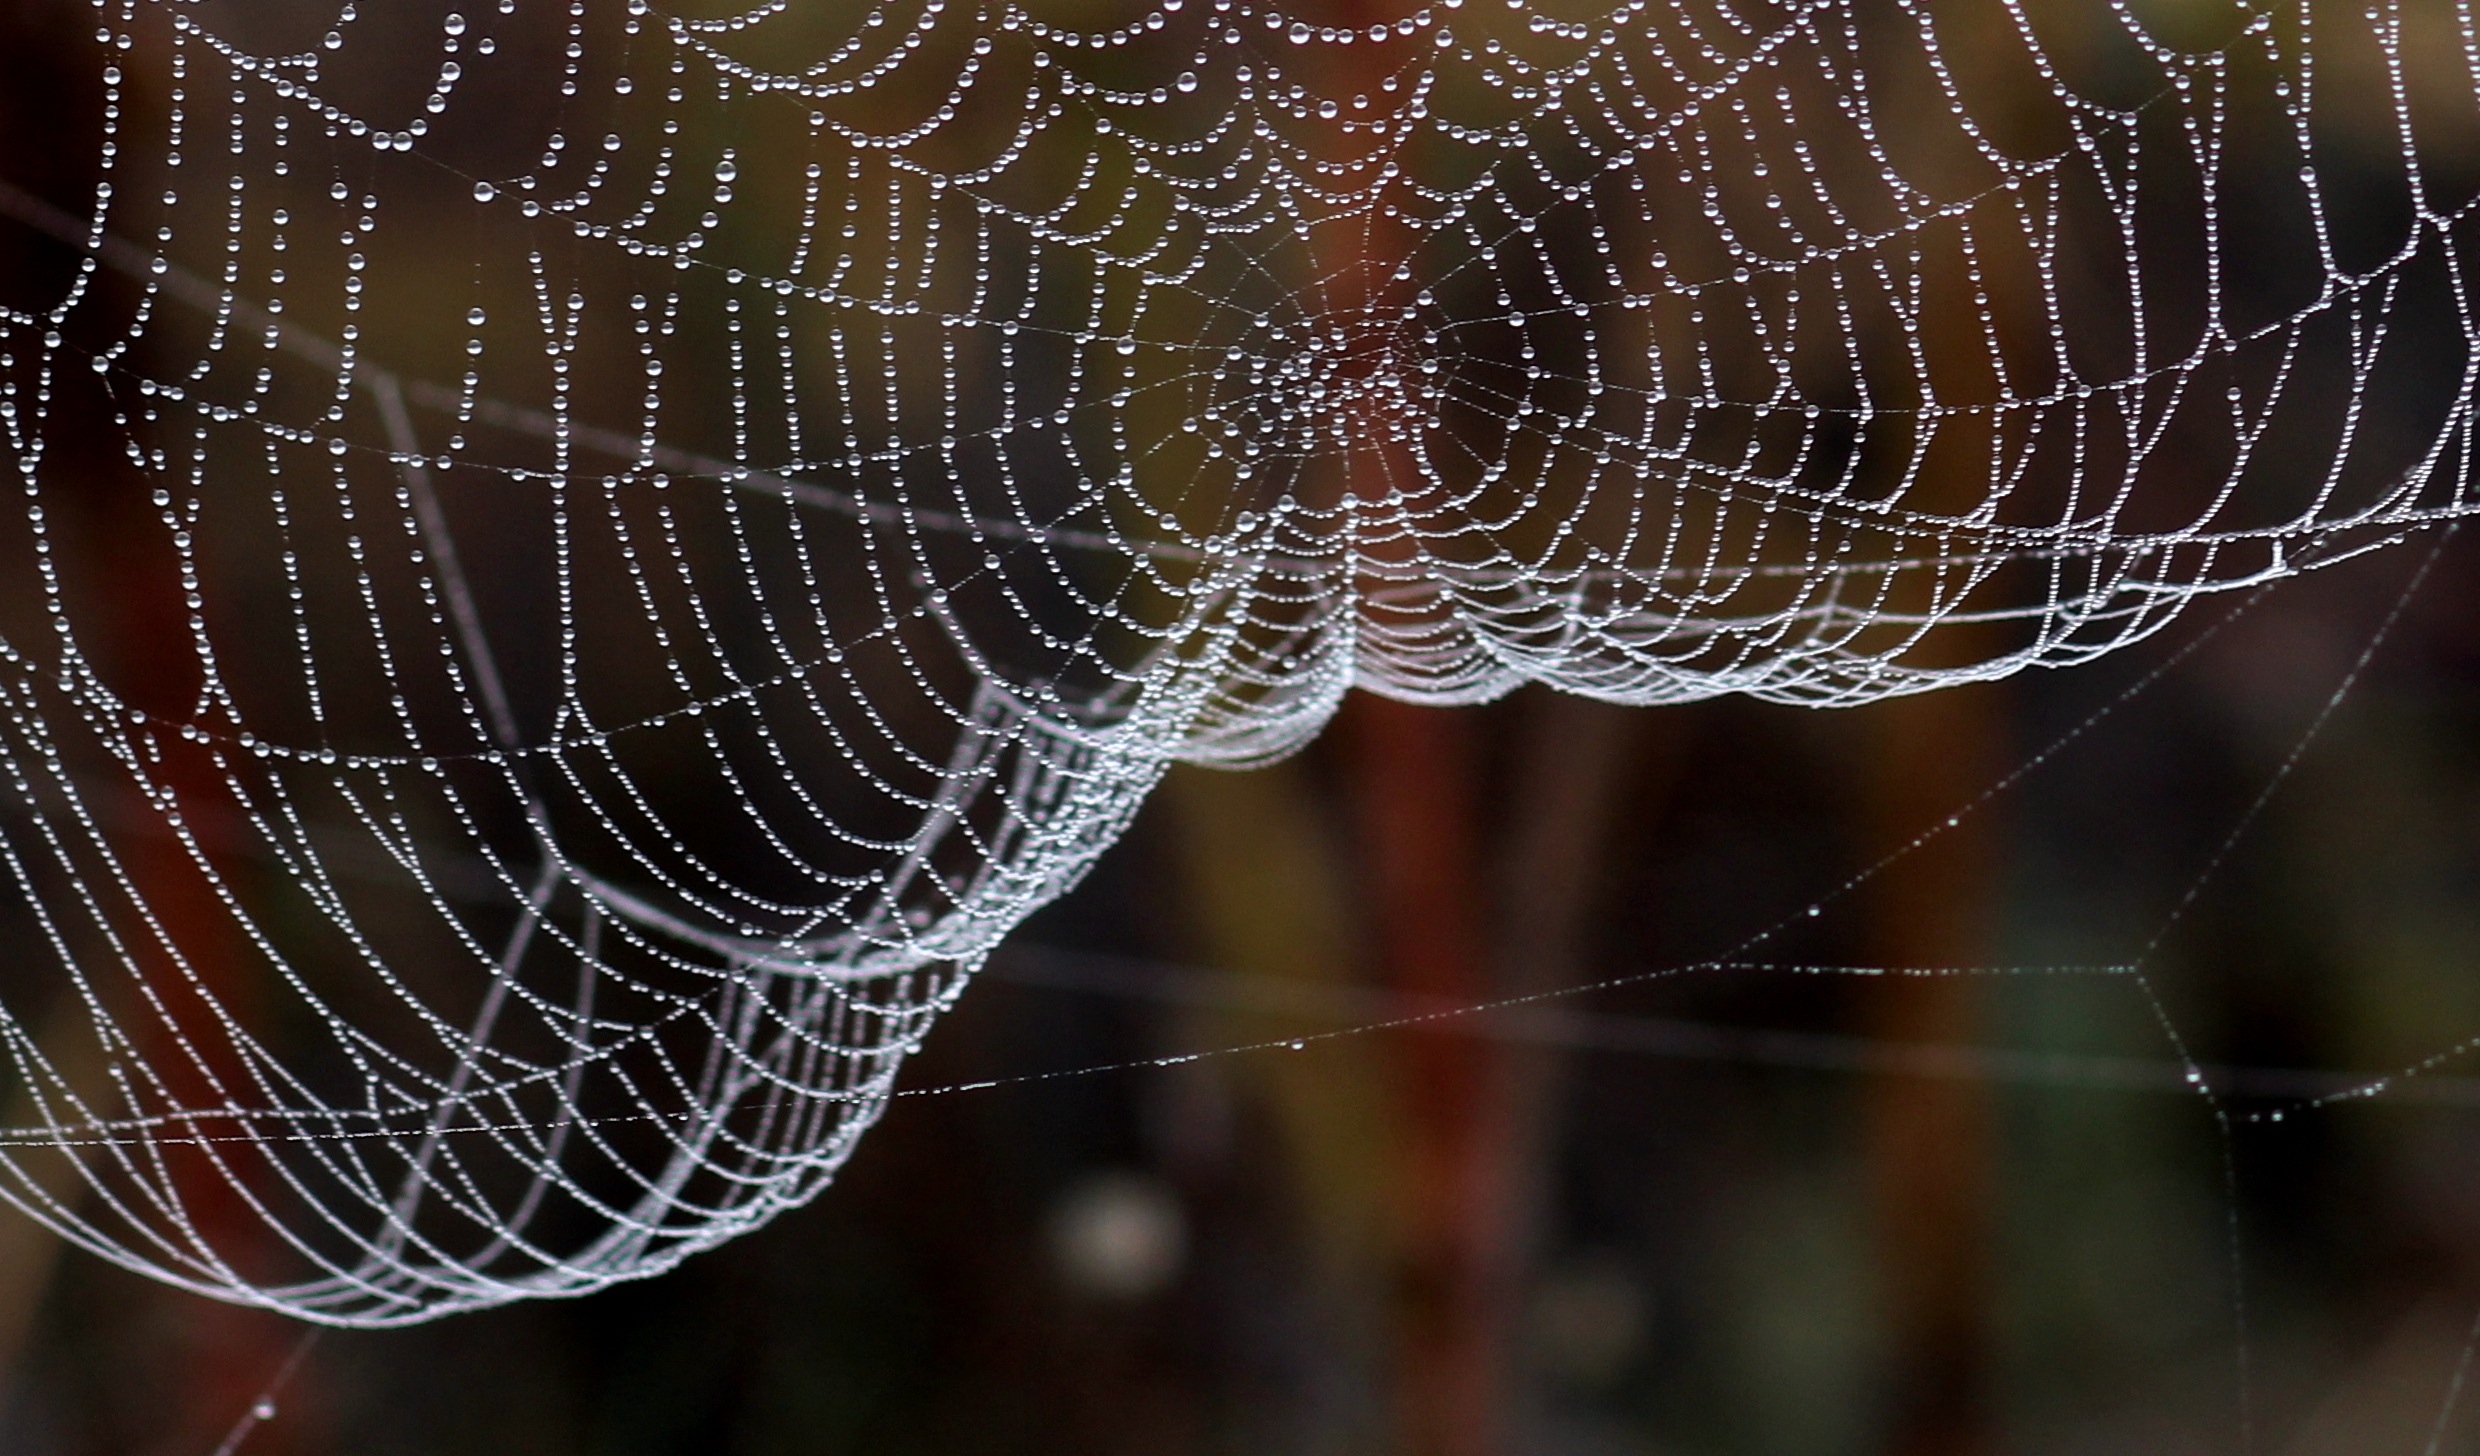
nature, dew, fauna, material, invertebrate, spider web, close up, spider, place, arachnid, drops, moisture, macro photography, arthropod, european garden spider, araneus, orb weaver spider